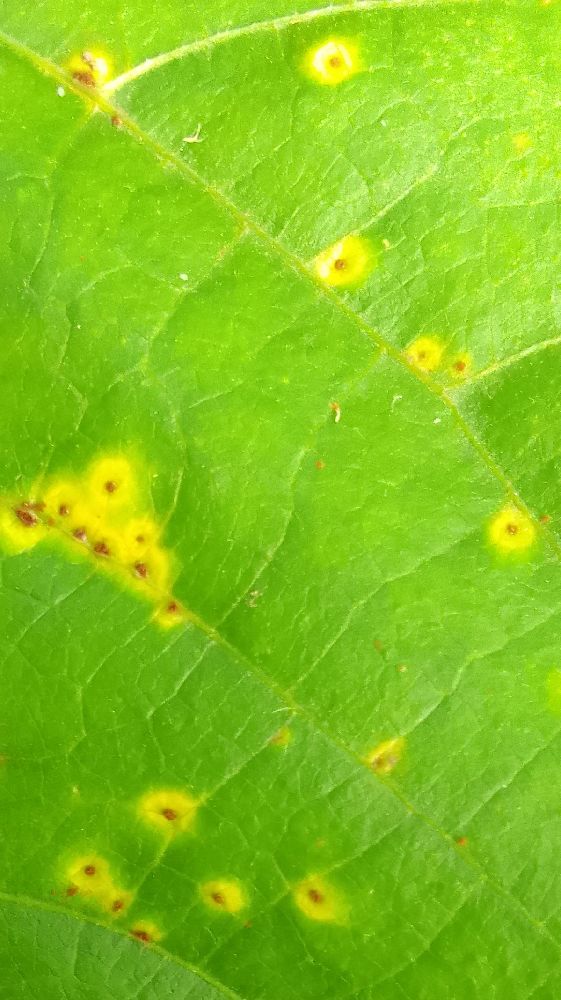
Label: rust